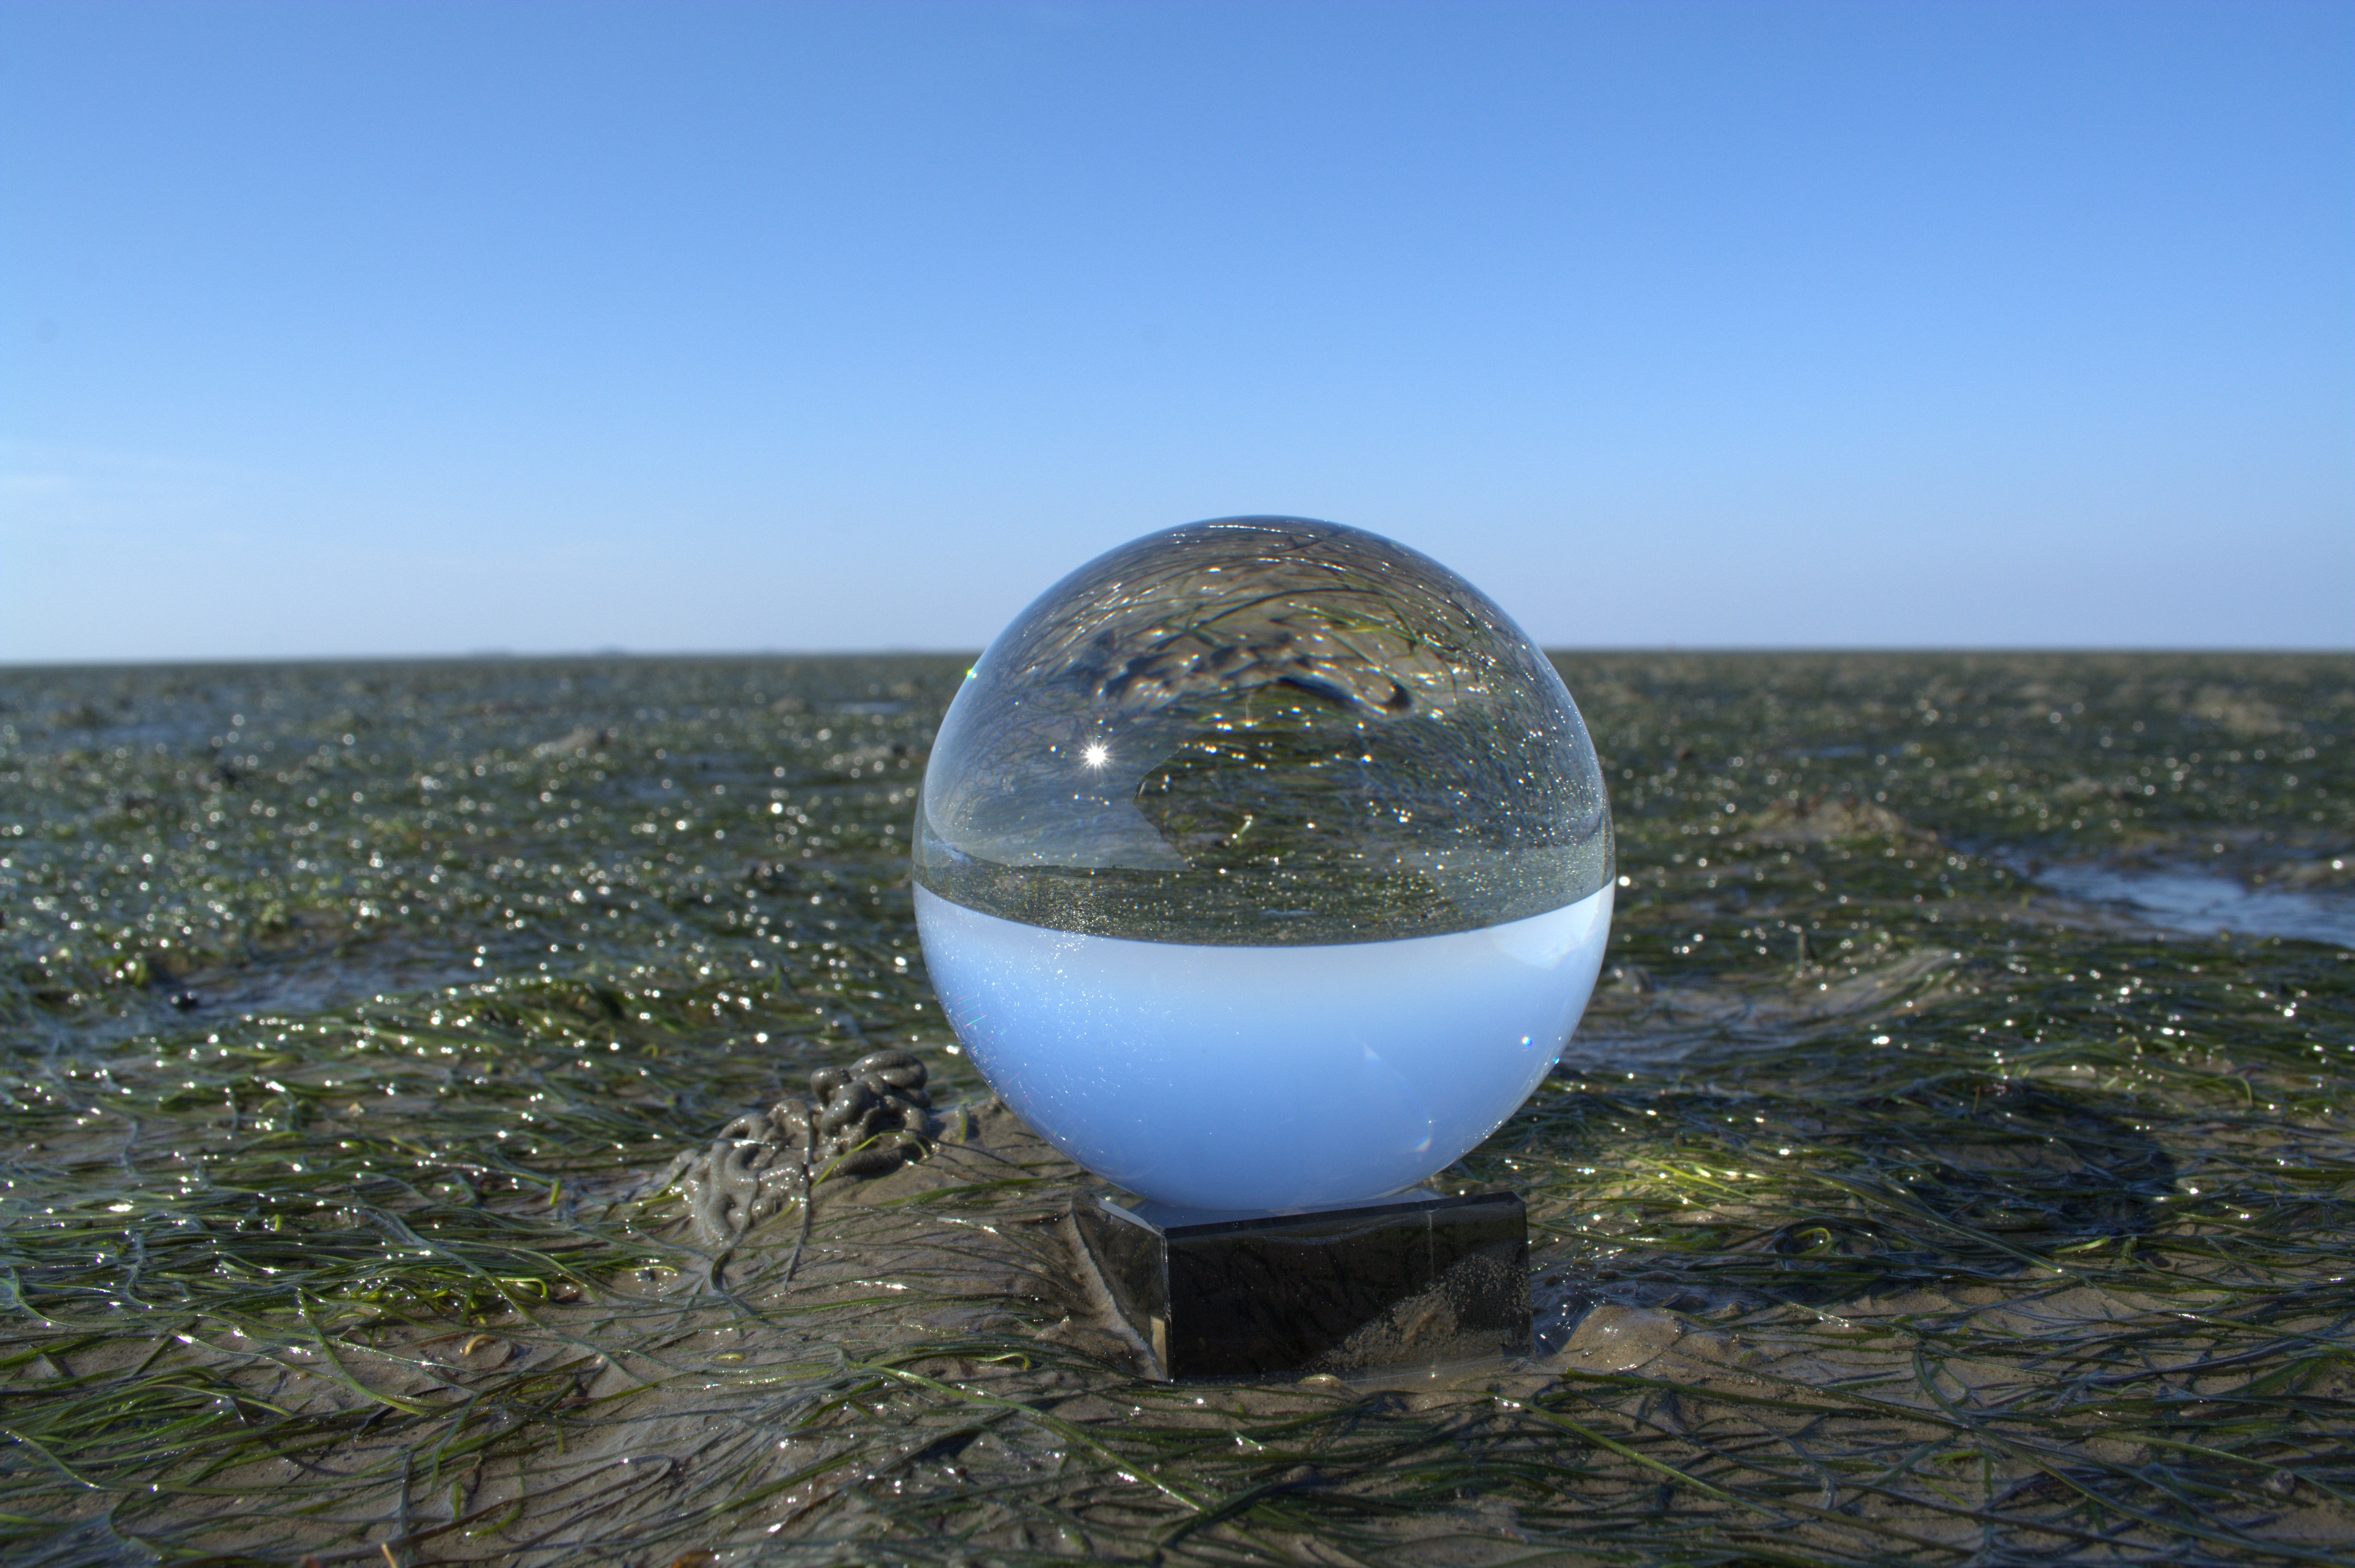
sea, water, wind, reflection, earth, ball, sphere, planet, glass ball, north sea, mirroring, wadden sea, watts, ball photo, atmosphere of earth